SSSS.Gridman

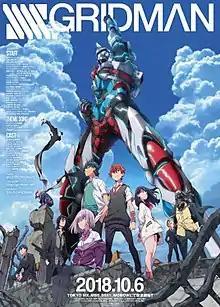
Key visual

SSSS.Gridman (stylized as SSSS.GRIDMΛN) is a Japanese anime television series jointly produced by Tsuburaya Productions and Trigger. It is the first installment in the shared "Gridman Universe" and an adaptation of the 1993–1994 series "Denkou Choujin Gridman". It was broadcast for 12 episodes from October to December 2018. A sequel, titled "SSSS.Dynazenon", was broadcast from April to June 2021.